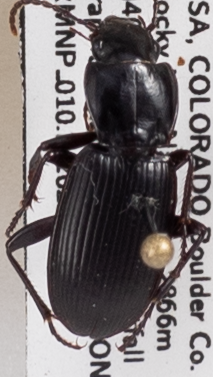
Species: Pterostichus protractus
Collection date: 2022-07-05
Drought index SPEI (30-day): -0.638
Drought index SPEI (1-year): -1.28
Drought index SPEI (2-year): -1.28